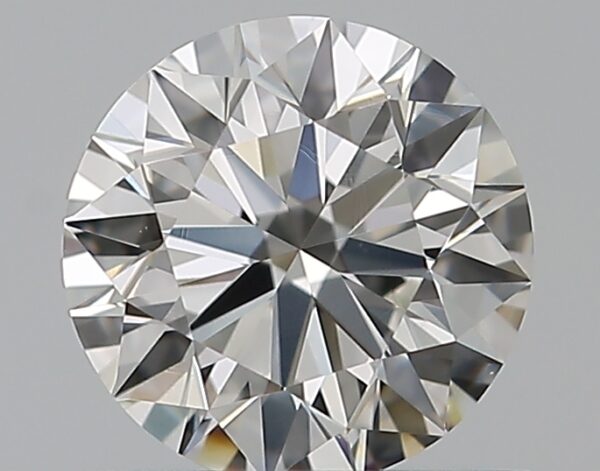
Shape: round
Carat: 0.51
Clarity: VS1
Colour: G
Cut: EX
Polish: EX
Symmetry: EX
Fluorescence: N
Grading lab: GIA
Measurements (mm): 5.08 x 5.11 x 3.17